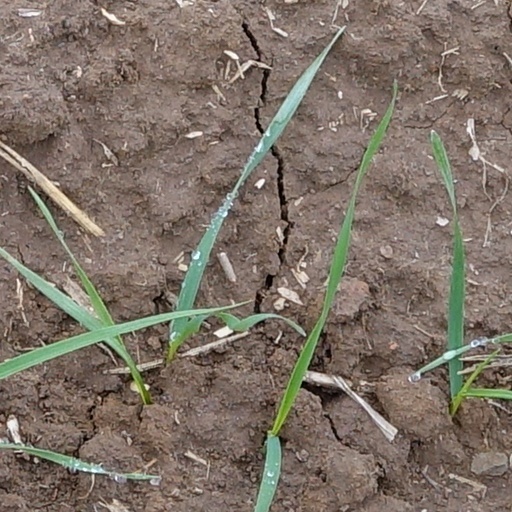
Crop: wheat